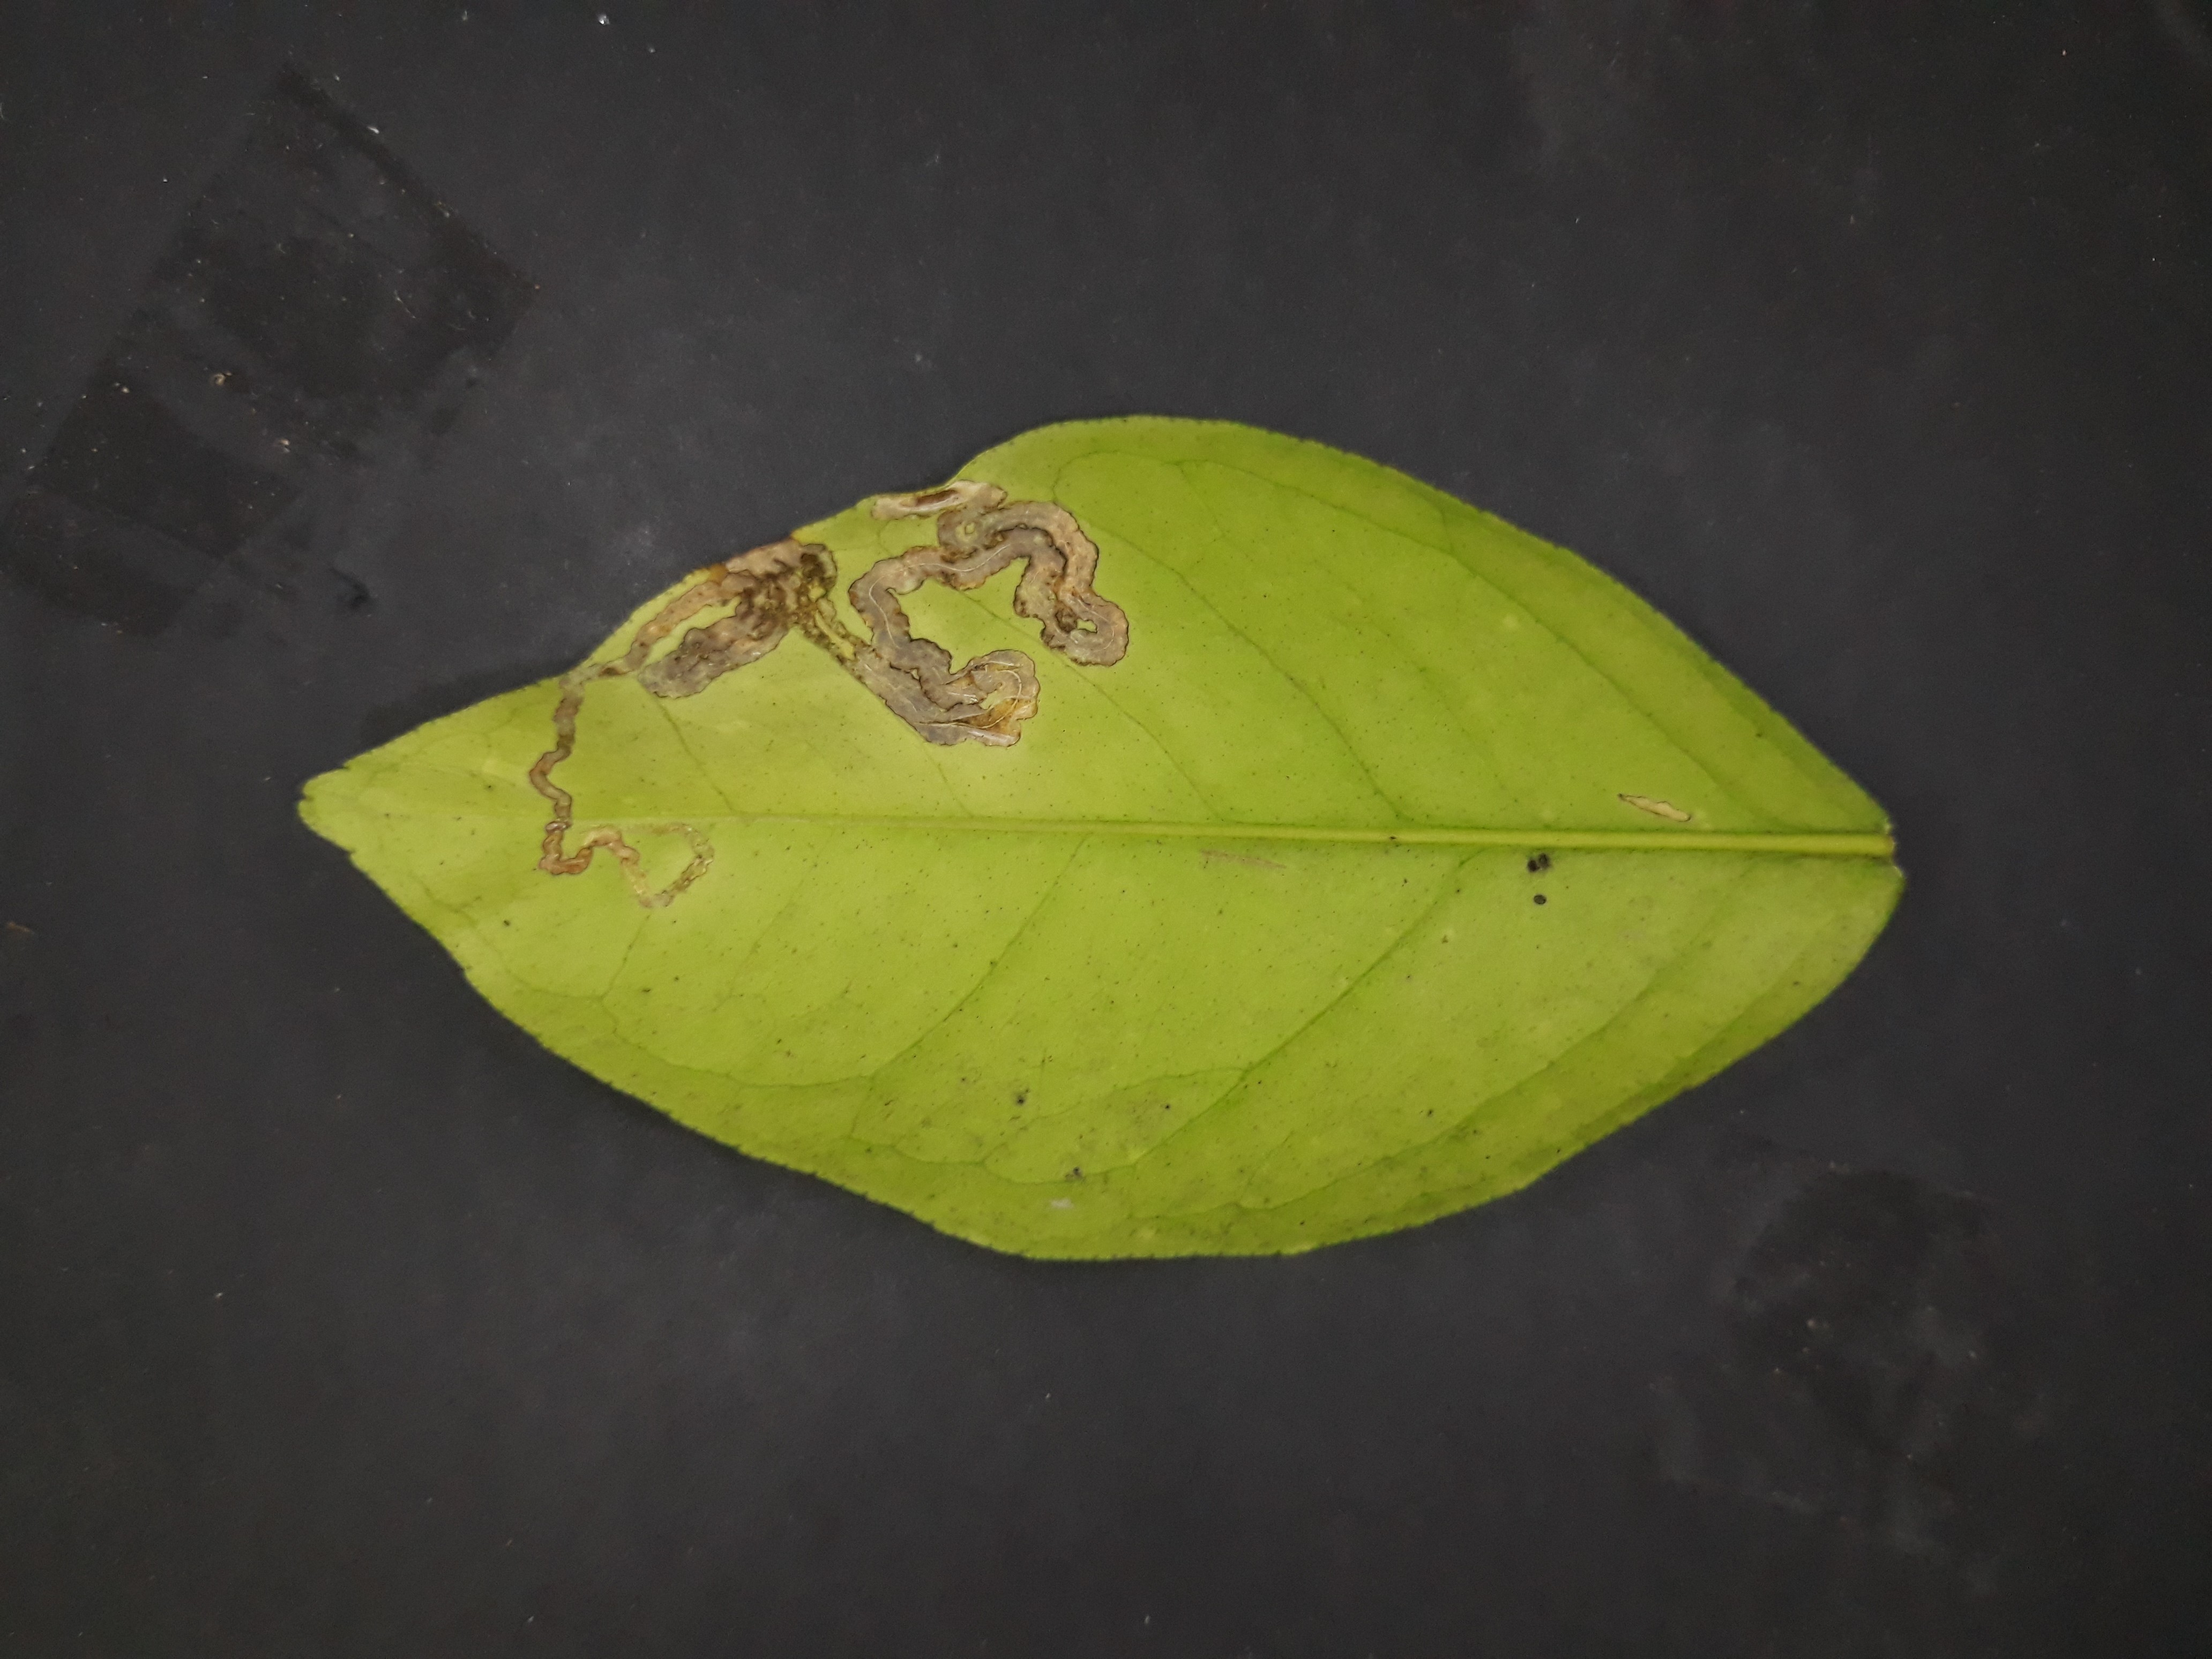
Label: Citrus_leafminer